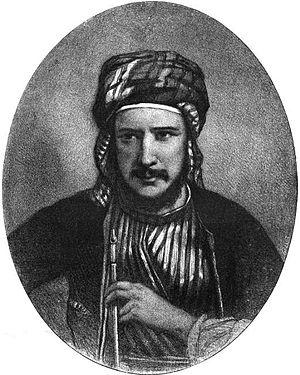
Pierre Henri Stanislas d'Escayrac de Lauture, comte puis marquis d'Escayrac, né le 19 mars 1826 à Paris, mort le 18 décembre 1868 à Fontainebleau, est un explorateur français, géographe, diplomate et linguiste.